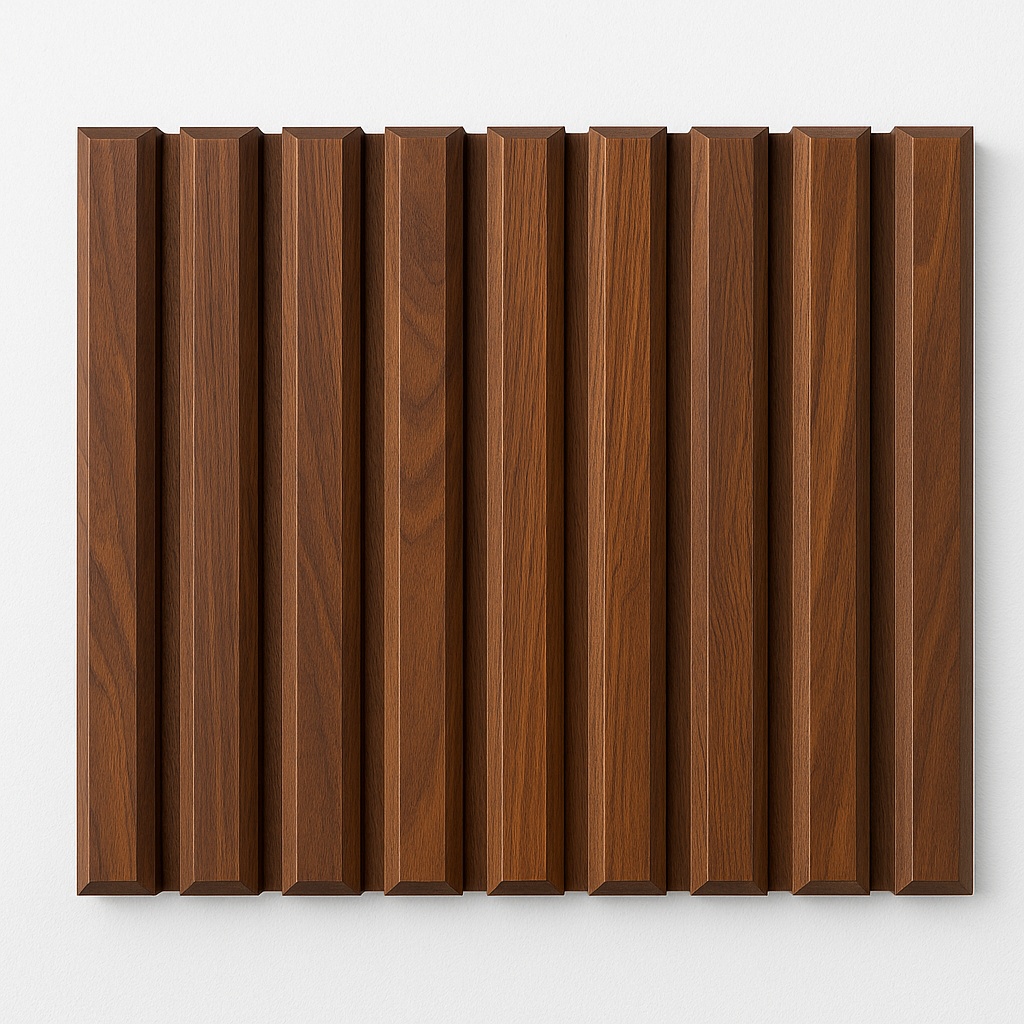
Bronx 3D – Pannello da Parete Effetto Rovere Scuro 50x50 cm
Design 3D sorprendente: con design a diamante 3D rialzato, questi pannelli da parete testurizzati possono aggiungere profondità e una consistenza lussuosa alla parete ordinaria. Ideale sia per spazi residenziali che commerciali, una soluzione versatile per la decorazione di pareti interne Materiale di alta qualità: realizzati in PVC di alta qualità, questi pannelli da parete non sono solo visivamente sorprendenti, ma anche durevoli, leggeri, impermeabili e facili da mantenere, garantendo longevità e fascino costante Fai da te facile – nessun professionista richiesto, solo la tua creatività! I nostri pannelli da parete sono progettati per una facile autoinstallazione, trasformando una parete opaca in una parete accattivante senza la necessità di aiuto di esperti o strumenti complessi Ideale per l'applicazione in salotti, camere da letto, uffici o spazi commerciali per un maggiore fascino estetico Supporto dedicato - Ci impegniamo per la vostra soddisfazione, offrendo un servizio clienti reattivo e utile per assistere con qualsiasi richiesta, guida all'installazione o supporto post-acquisto, non esitate a contattarci.
Brand: Dal Panda Home
Category: Hardware > Building Materials > Wall Paneling